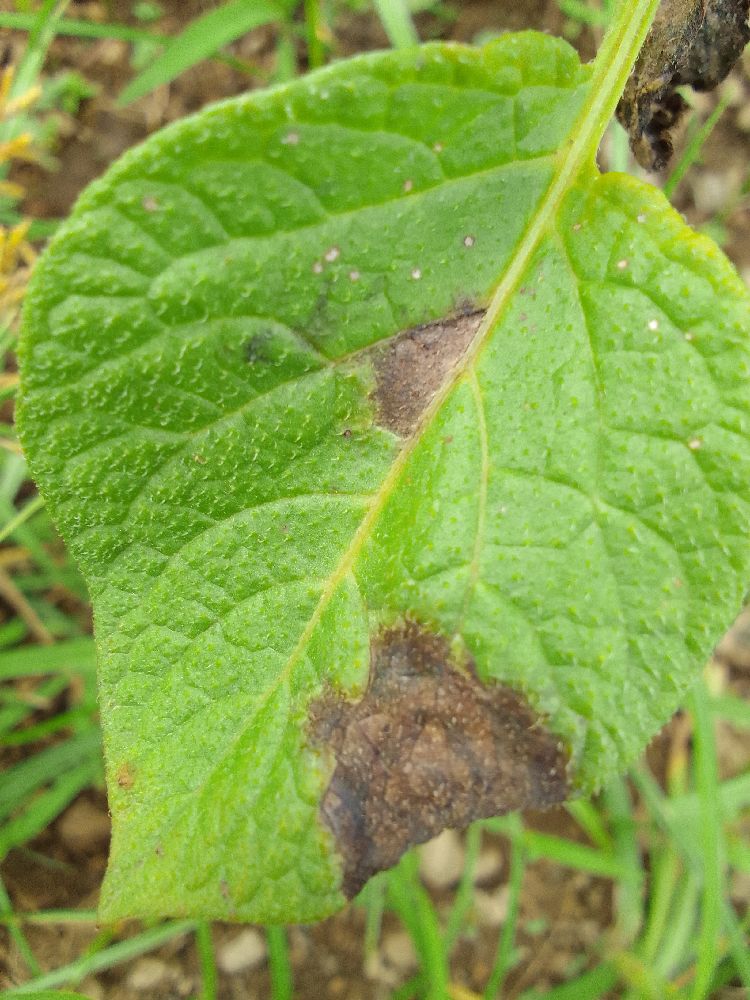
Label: Late blight